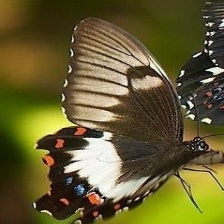
Species: ORCHARD SWALLOW